Lancia Stratos

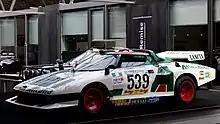
Lancia Stratos Turbo Group 5

Without support from Fiat, and despite new regulations that restricted engine power, the car would remain a serious competitor and proved able to beat works cars in several occasions when entered by an experienced private team with a talented driver. The last victory of the Stratos was in 1981, at the Tour de Corse Automobile, another World Rally Championship event, with a victory by longtime Stratos privateer Bernard Darniche.